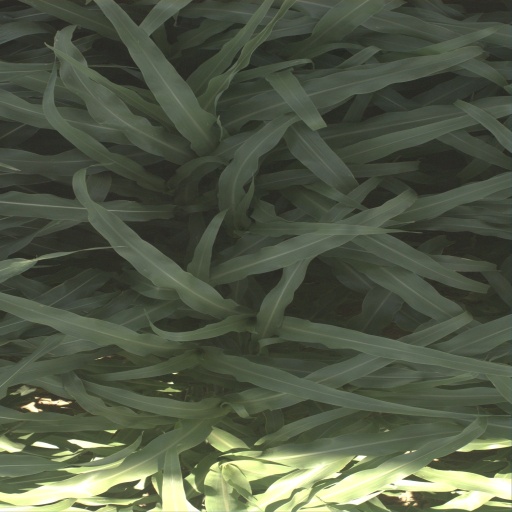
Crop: sorghum